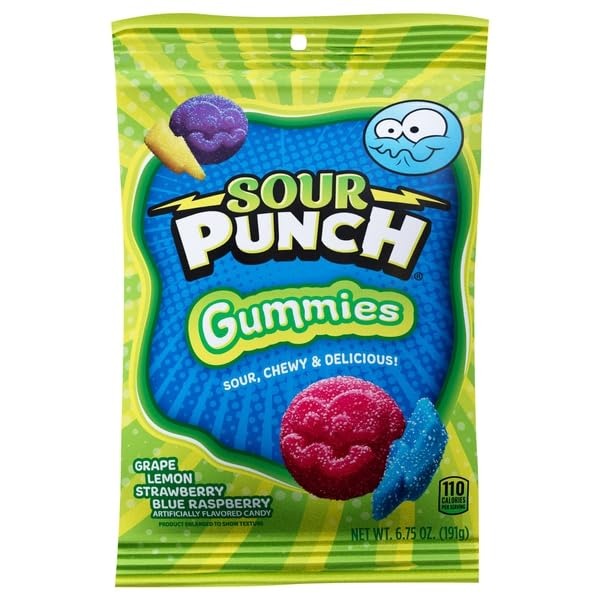
Item Name: American Licorice Co., Sour Punch, Gummies, Assorted, 6.75 Ounce
Product Description: Gummy Candy
Value: 6.75
Unit: Ounce

Price: 5.145